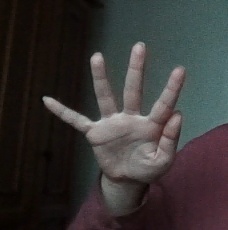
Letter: sheen